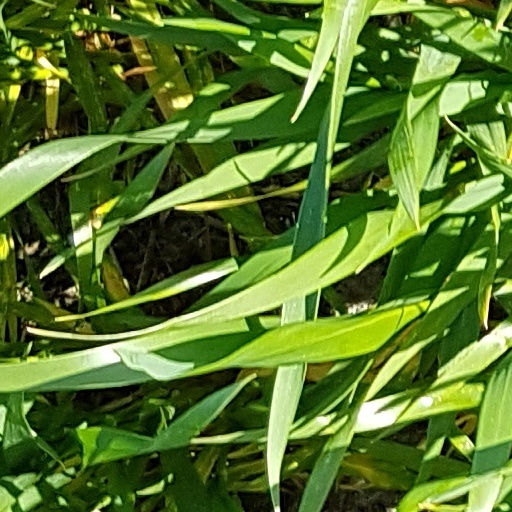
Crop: wheat